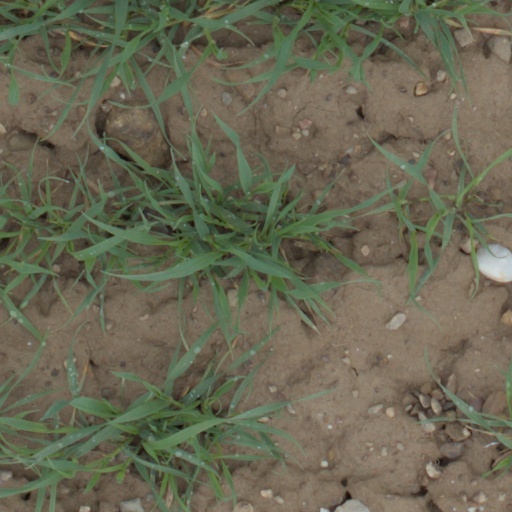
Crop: wheat